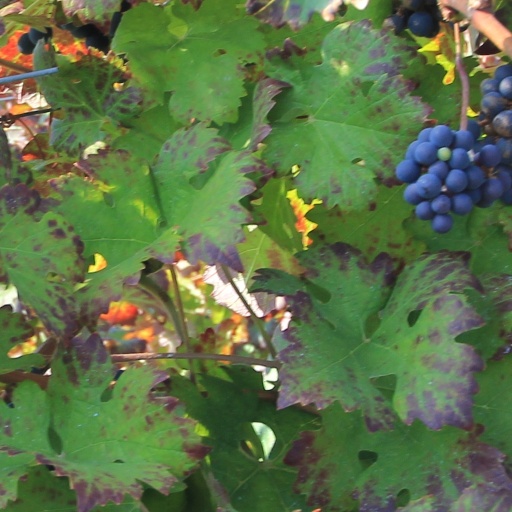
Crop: grape